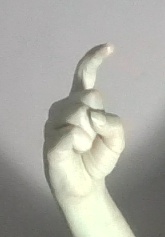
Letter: ra